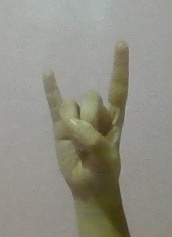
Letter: la